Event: Nepal Earthquake
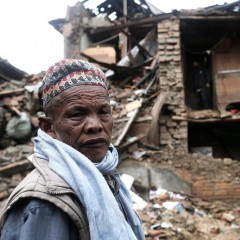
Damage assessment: damage